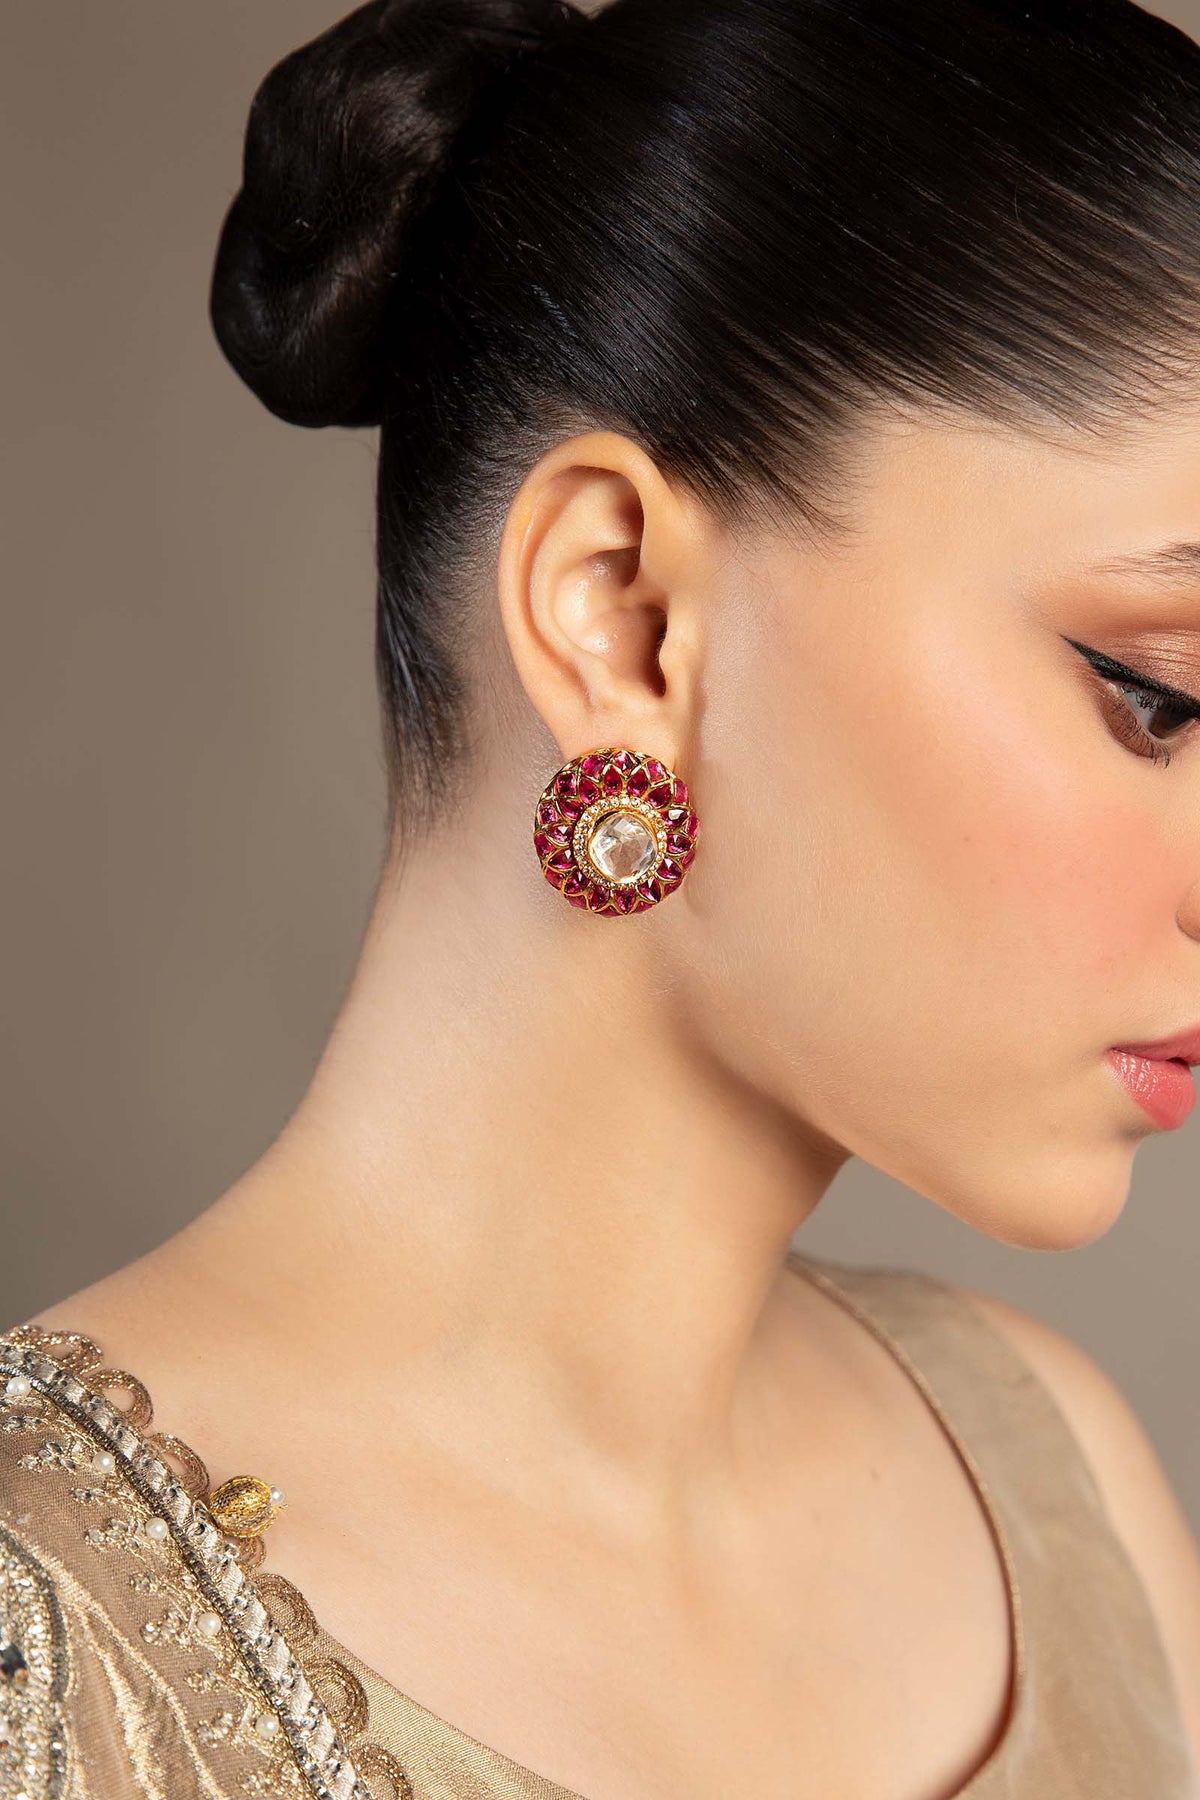
burgundy red kundan earring